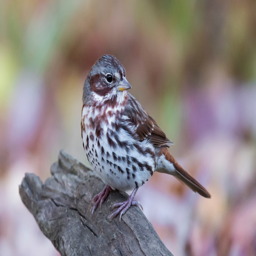
biological species really prefers to be on the ground so i had to wait a long time before it finally landed on one of the branches .